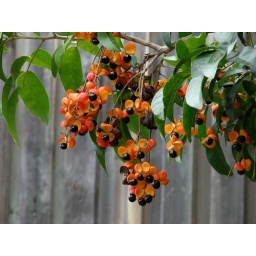
Australian native rainforest tree. Widely planted as a street tree in BrisbaneStrangely enough they ripen in spring.